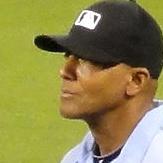
Age: 49